French destroyer Fronde

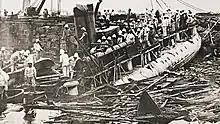
Wreck of the "Fronde" in Hong Kong

"Fronde" (French for "sling") was ordered from Chantiers et Ateliers de la Gironde on 14 November 1900 and the ship was laid down in January 1901 at its shipyard in Bordeaux-Lormont. She was launched on 17 December 1902 and conducted her sea trials during January-March 1903. The ship was commissioned in April and was assigned to the Mediterranean Fleet. "Fronde" and her sister ship were used to conduct the navy's first trials with wireless telegraphy. The two destroyers and their sister were transferred to the Far East Squadron based in French Indochina in April 1904. They sailed in company with the protected cruiser .